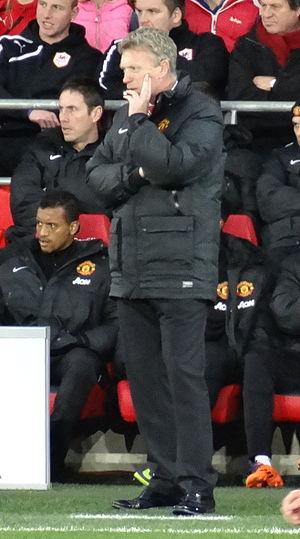
David William Moyes est un footballeur écossais né le 25 avril 1963 à Bearsden, dans la banlieue de Glasgow, qui évoluait au poste de défenseur central. Il devient par la suite entraîneur.